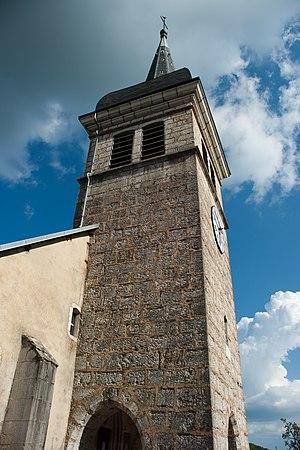
Église du Grand-Abergement, France.